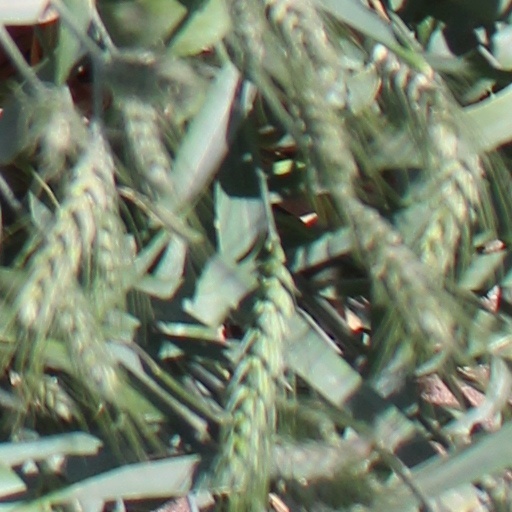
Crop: wheat